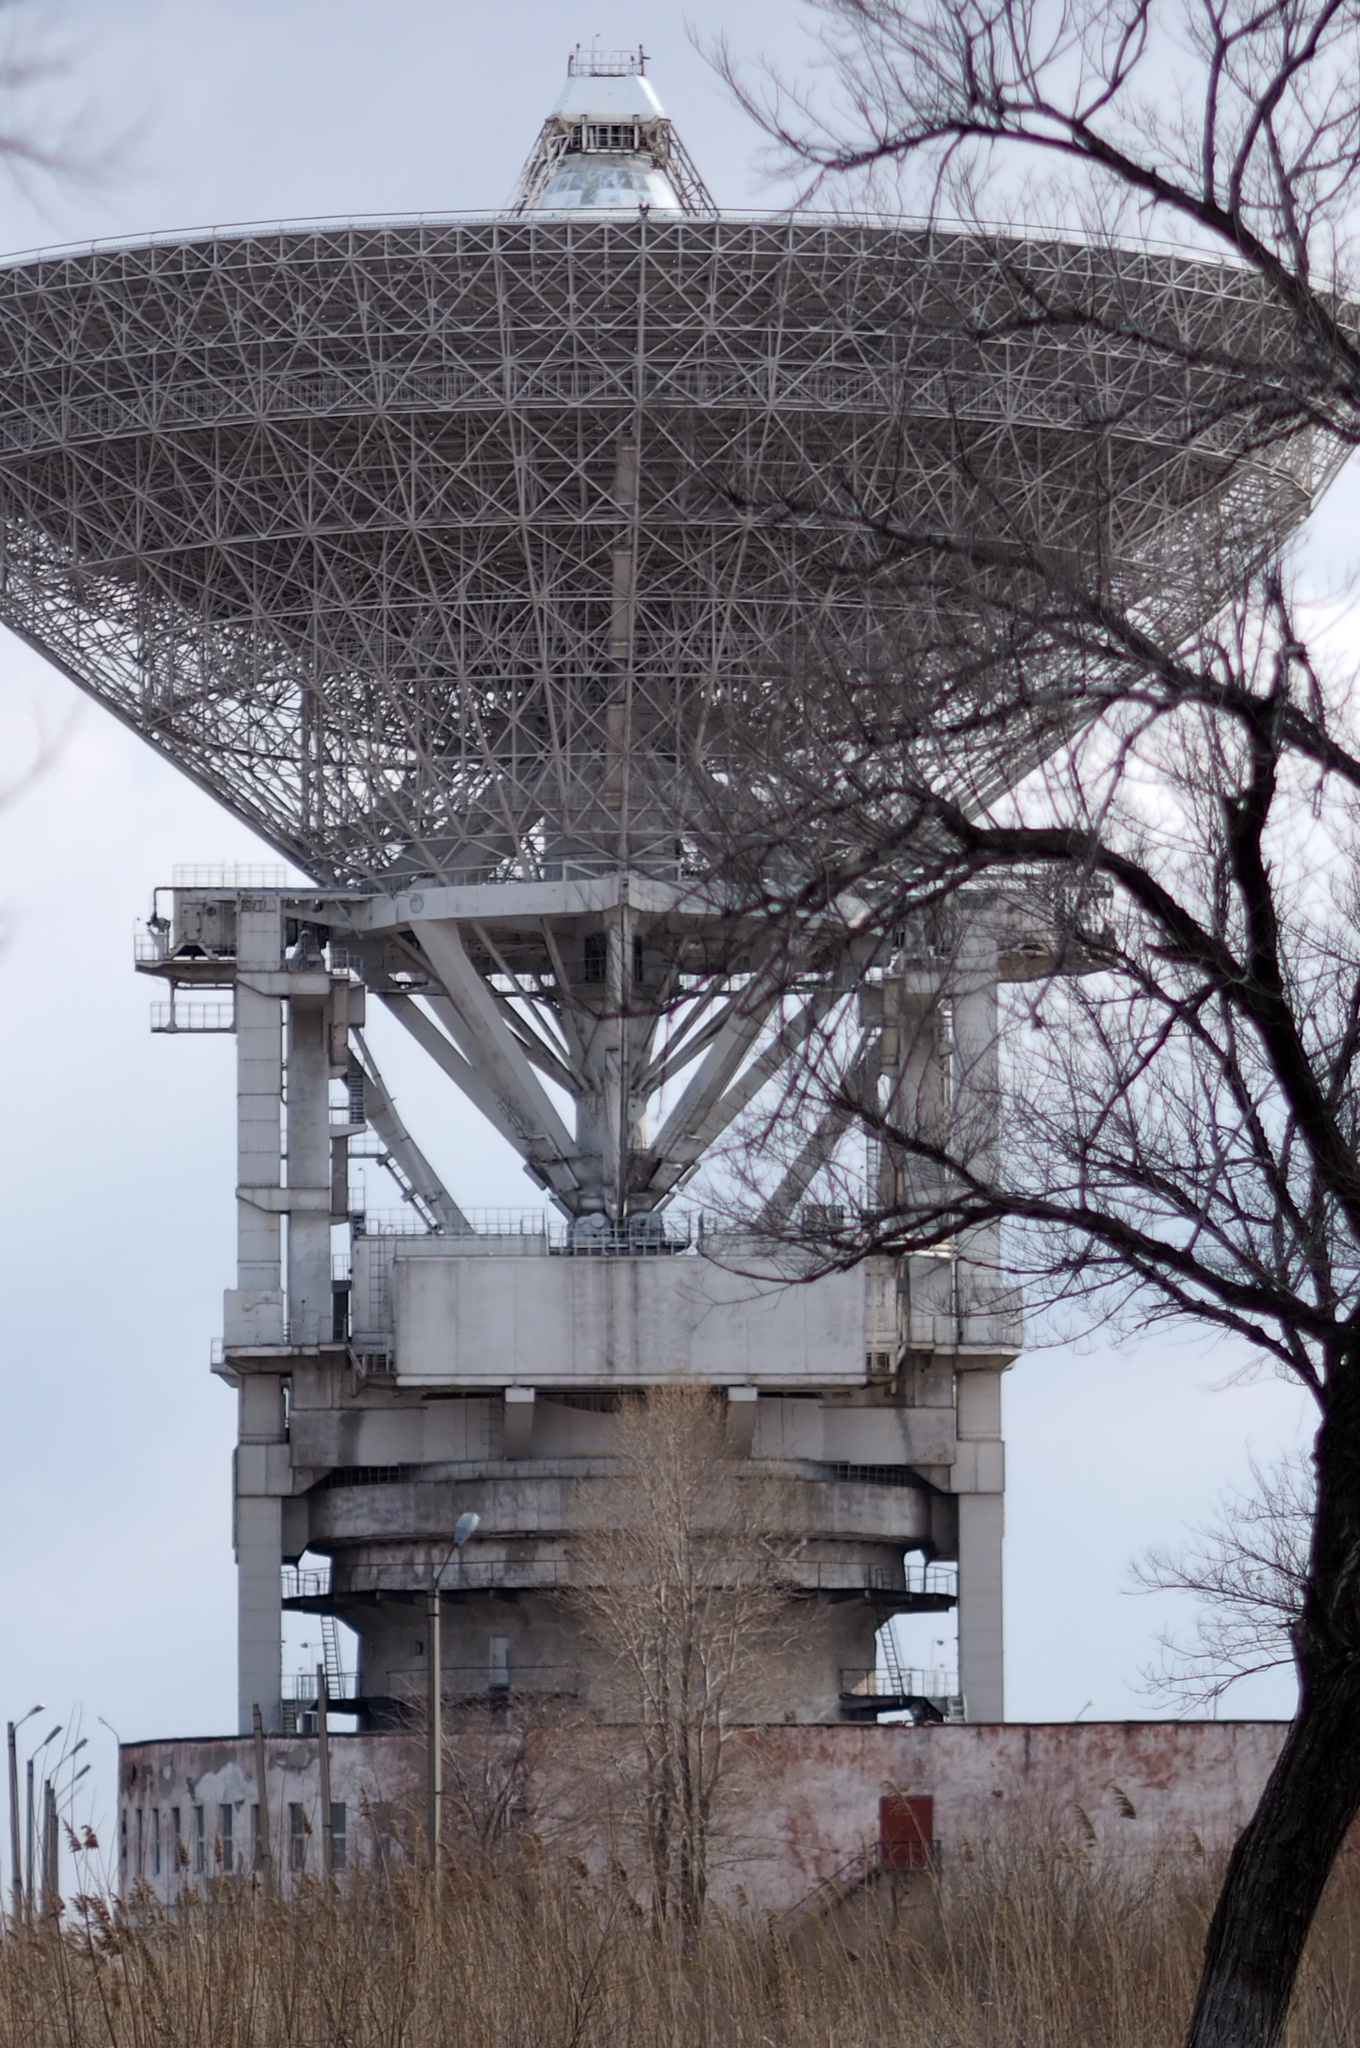
nature, structure, architecture, building, tree, sky